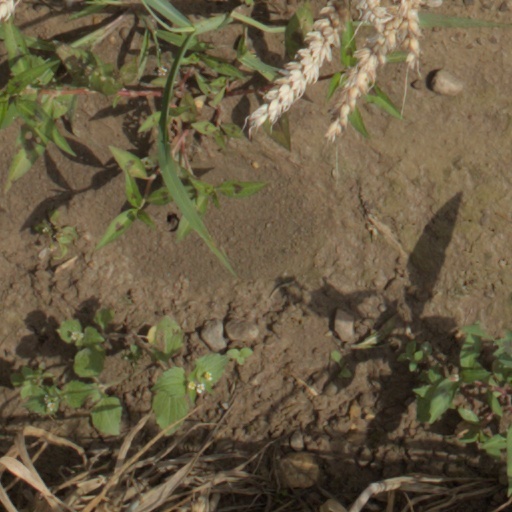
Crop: wheat